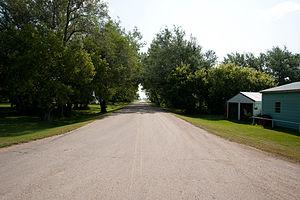
De Lamere est une census-designated place située dans le comté de Sargent, dans l’État du Dakota du Nord, aux États-Unis. Sa population s’élevait à 30 habitants lors du recensement de 2010.